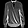
Label: Shirt